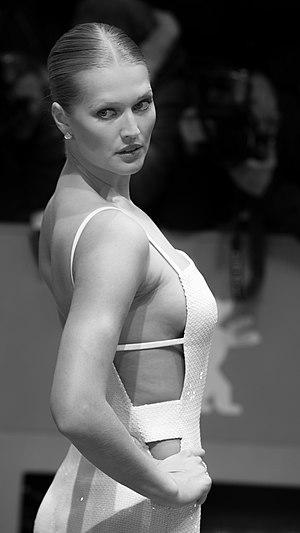
Antonia Garrn, dite Toni Garrn, née le 7 juillet 1992 à Hambourg, est un mannequin et une actrice allemande. En 2016, elle crée son association « Toni Garrn Foundation » qui a pour mission de faciliter l'accès à l'éducation des jeunes filles en Afrique.